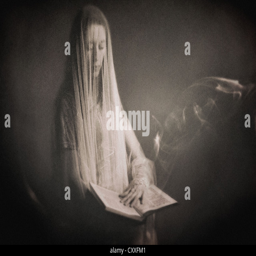
a veiled woman holding a large book with her left hand laying on the pages , and a smoke escaping from it